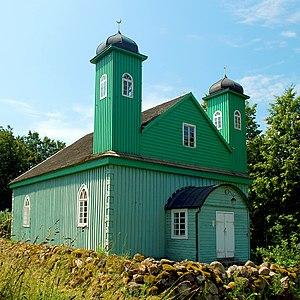
Kruszyniany [kruʂɨˈɲanɨ] est un village polonais de la gmina de Krynki dans le powiat de Sokółka et dans la voïvodie de Podlachie. Le village compte approximativement 160 habitants. C'est un des derniers villages tatars du powiat de Sokółka.
Cet article présente la liste de mosquées de Pologne.